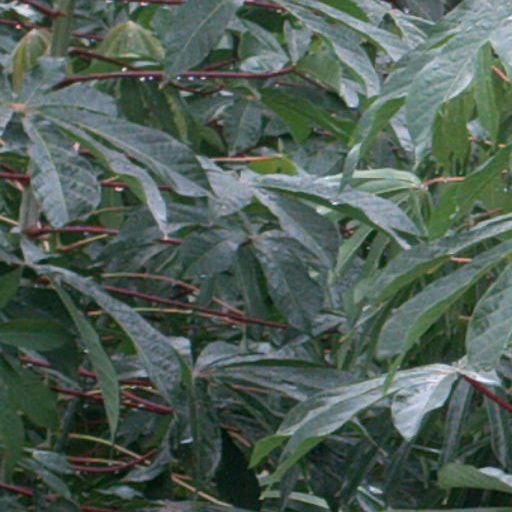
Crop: cassava